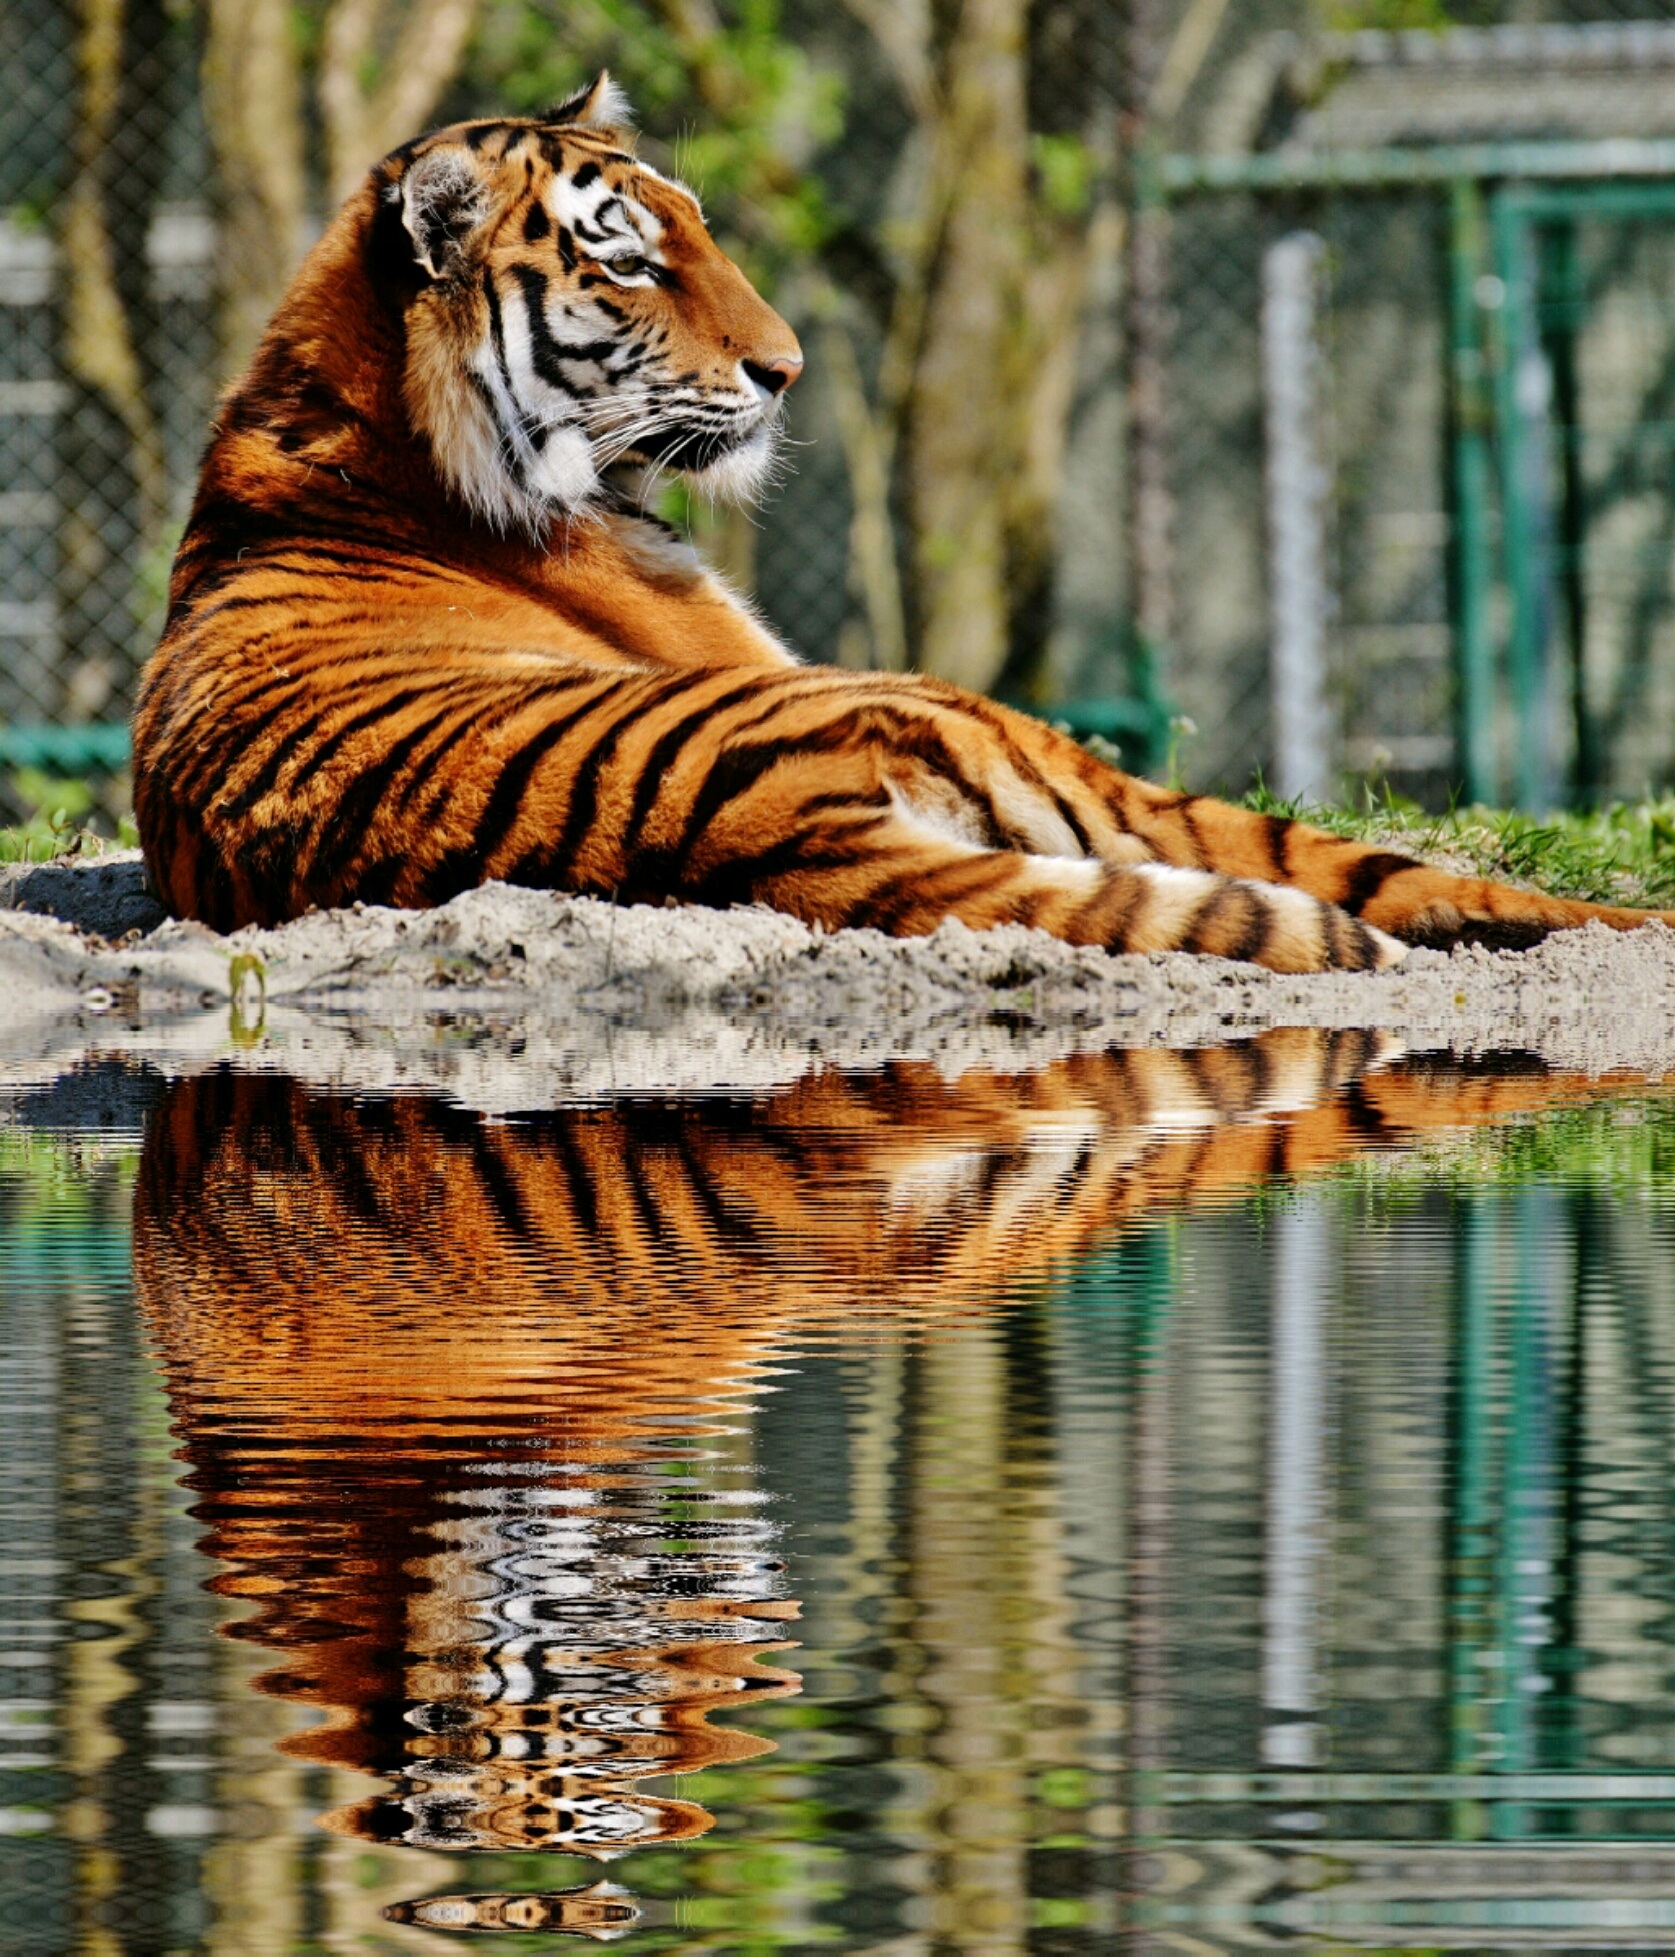
water, wildlife, zoo, fur, cat, mammal, predator, fauna, bank, tiger, vertebrate, beautiful, animal world, wildlife photography, munich, mirroring, dangerous, tierpark hellabrunn, big cats, cat like mammal